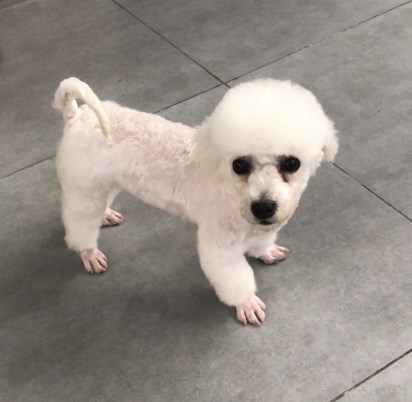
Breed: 3083-n000117-Bichon_Frise